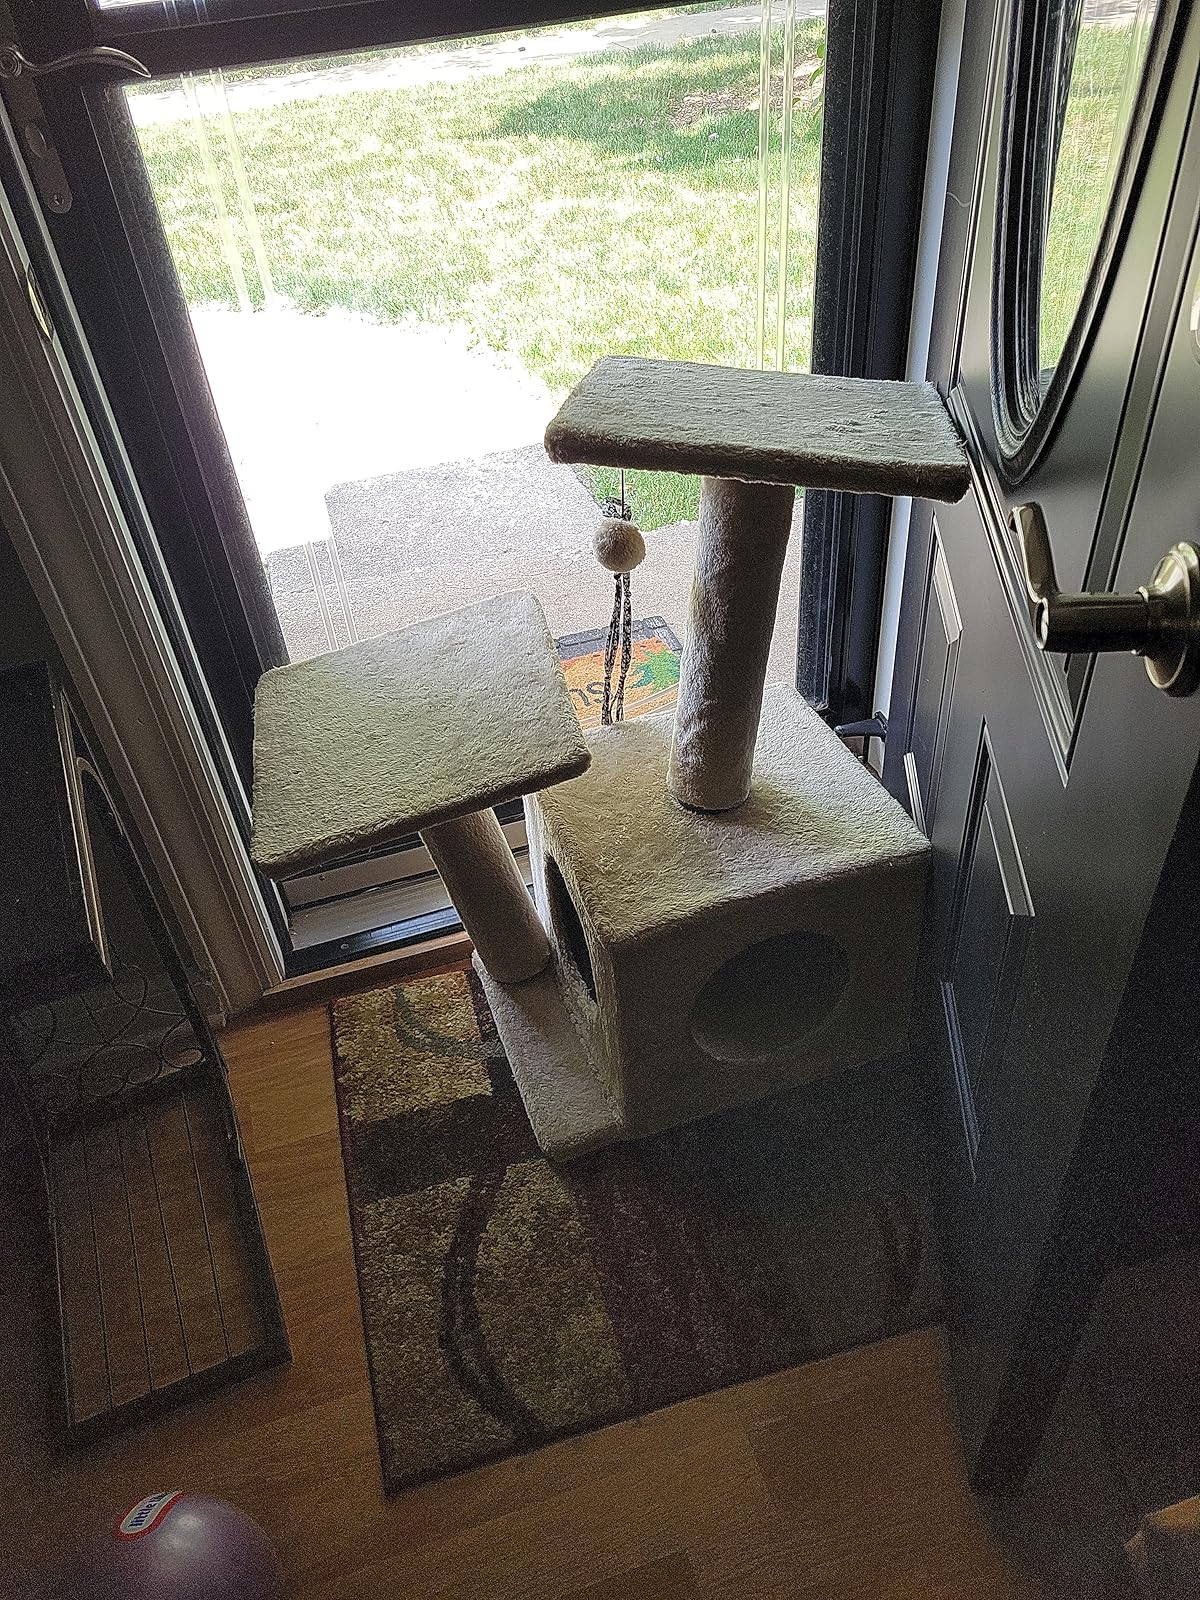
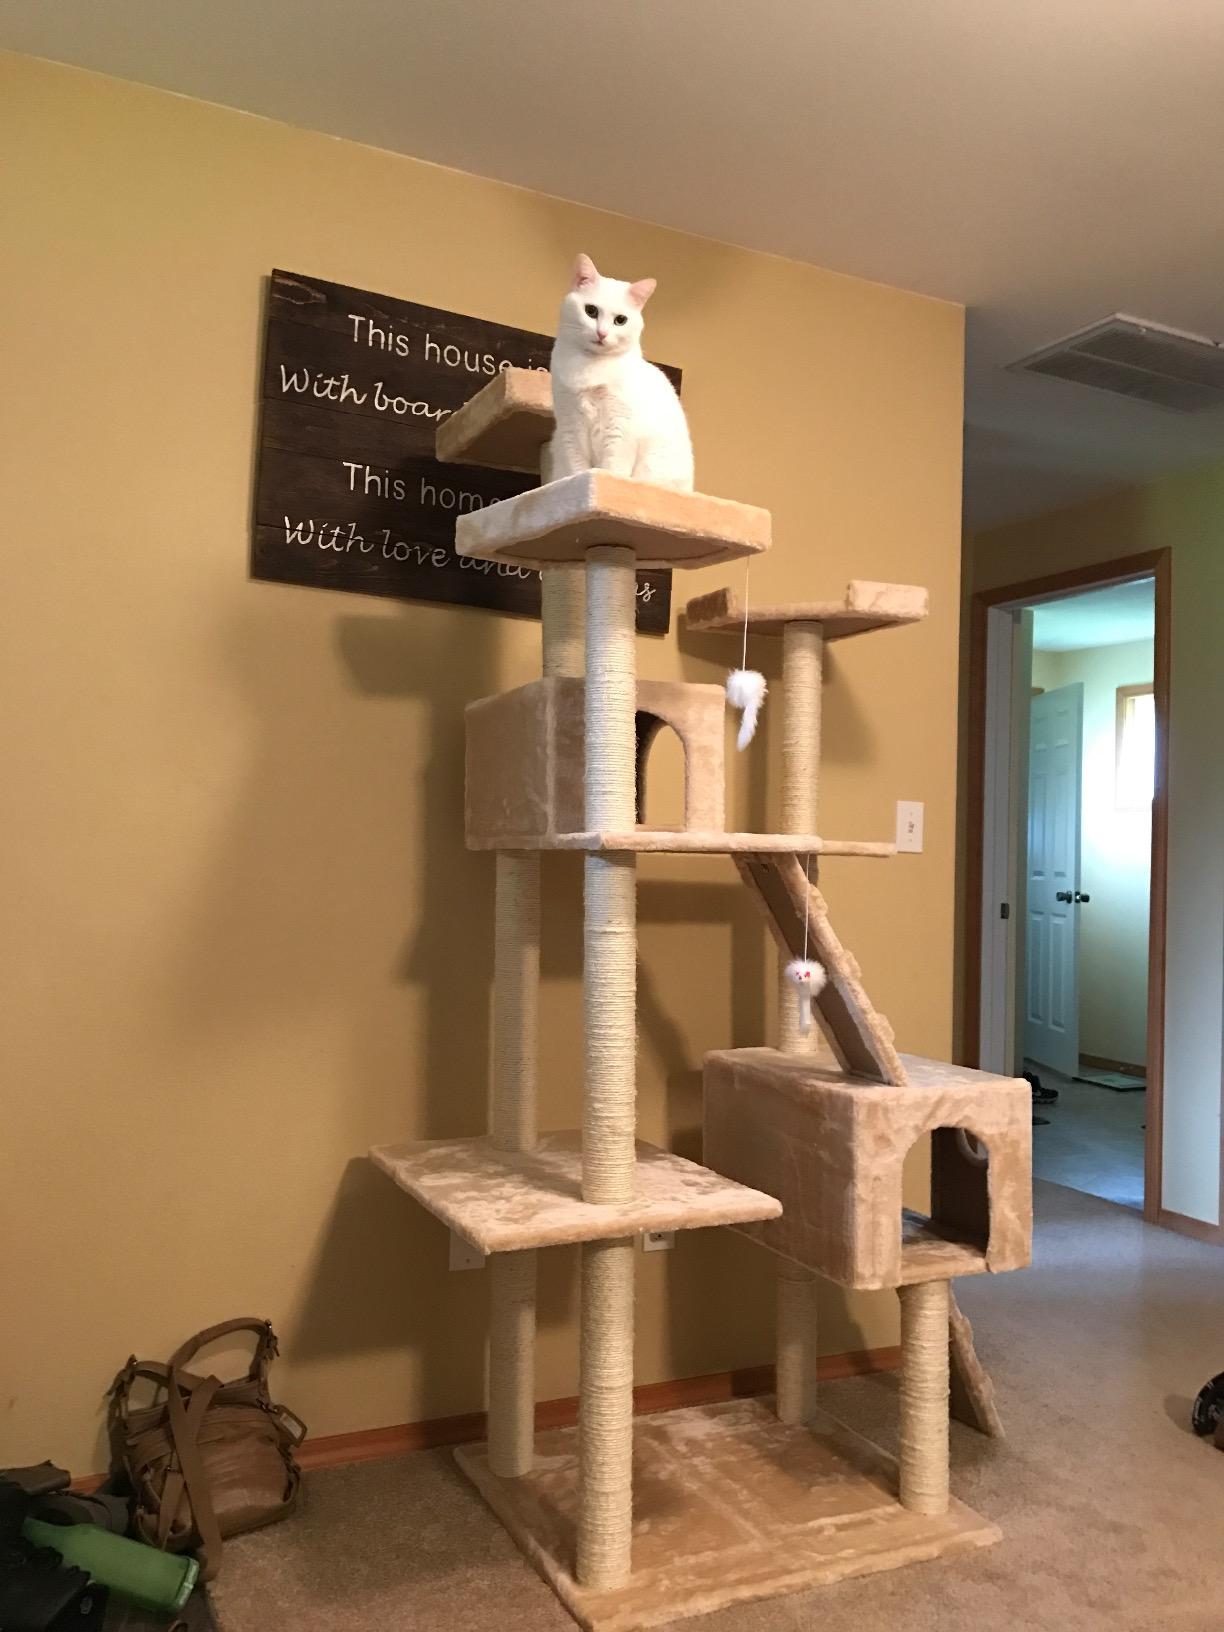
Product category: items_cat tree
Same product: no